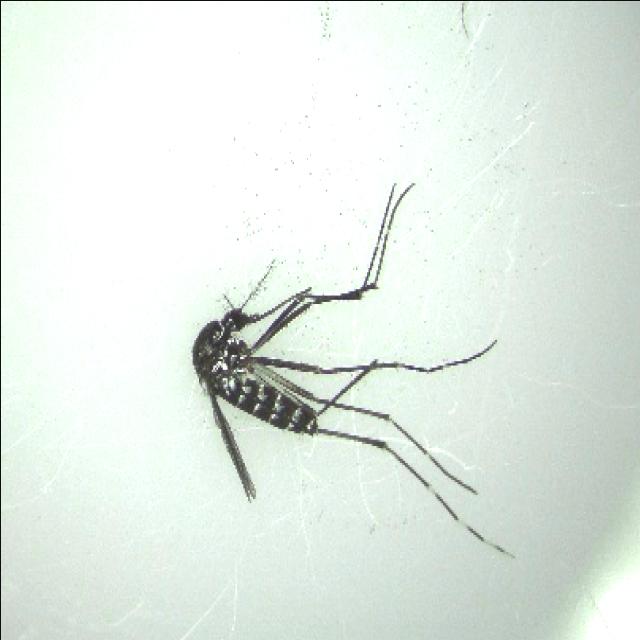
Species: aedes_albopictus